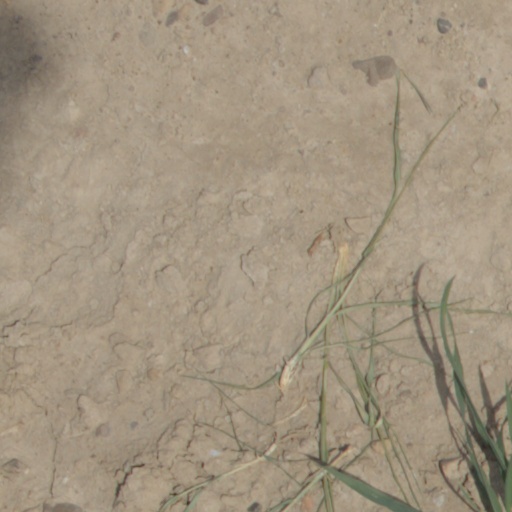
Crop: wheat